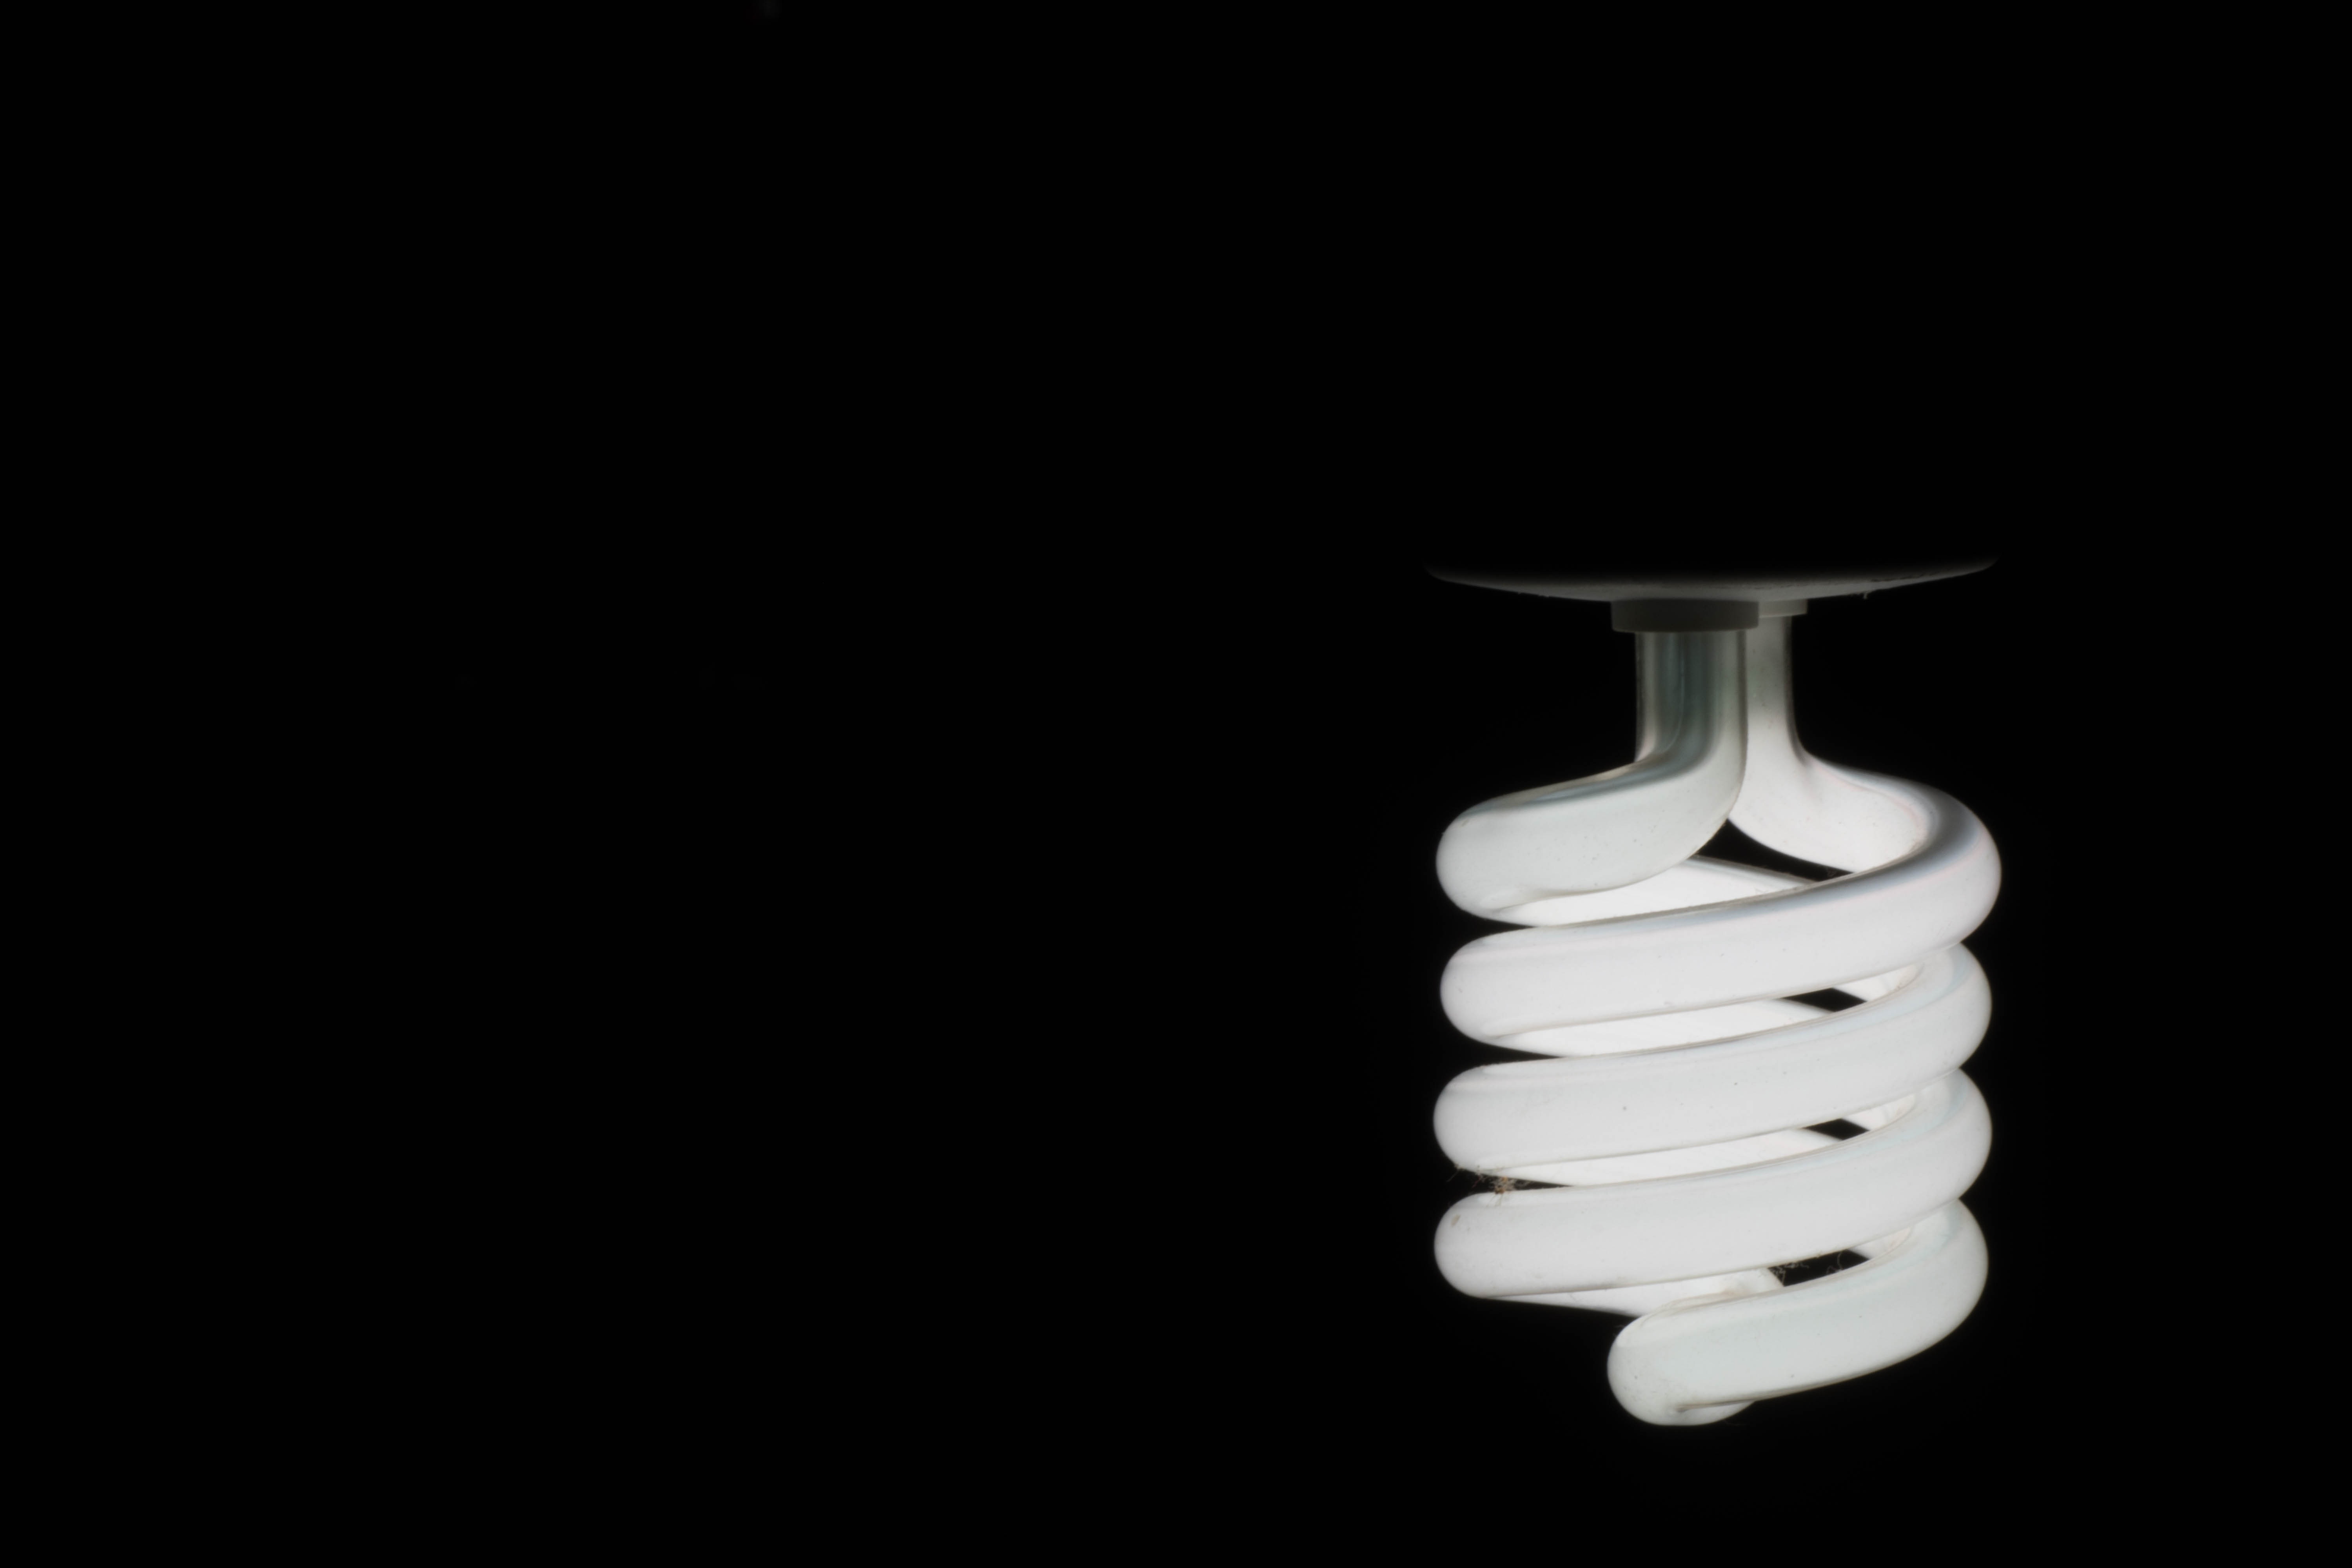
light, glass, vase, bulb, bottle, lamp, electricity, lighting, energy, power, bright, light fixture, electric, dark light, incandescent light bulb, cfl bulbs